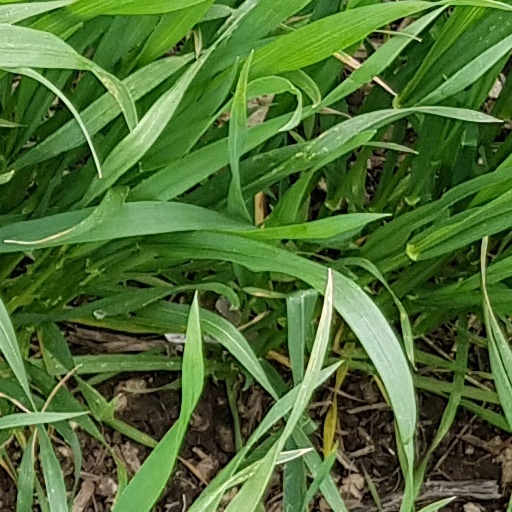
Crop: wheat